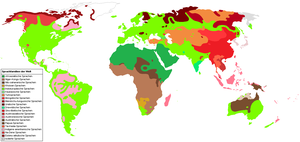
Uralske sprog
Udbredelsen af uralske sprog (vist i mørkebrun) i forhold til øvrige sprogfamilier i verden
Den uralske sprogfamile består af omkring 30 beslægtede sprog, som tales af knapt 25 millioner mennesker, hovedsageligt Øst- og Nordeuropa samt det nordvestlige Asien. De mest udbredte sprog i denne familie tilhører den finsk-ugriske undergruppe; hertil hører bl.a. finsk, estisk, ungarsk og samisk. Derudover indgår den samojediske sproggruppe blandt de uralske sprog.